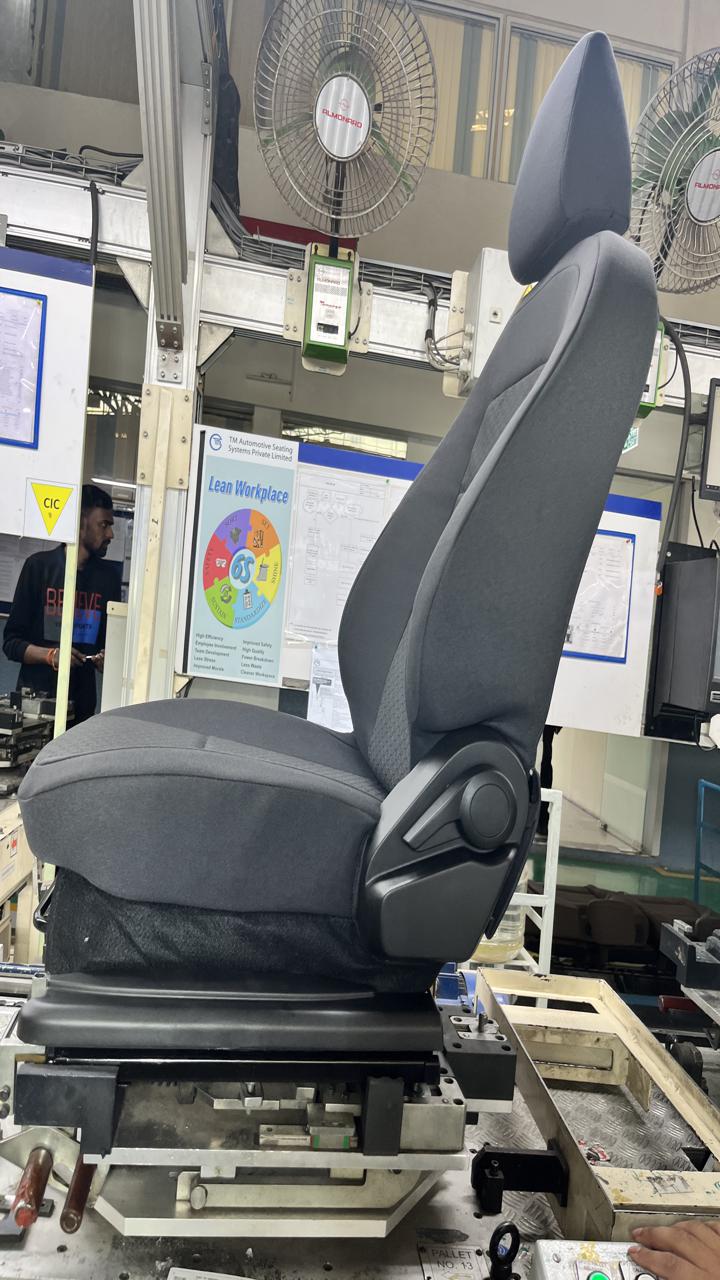
Label: Knob